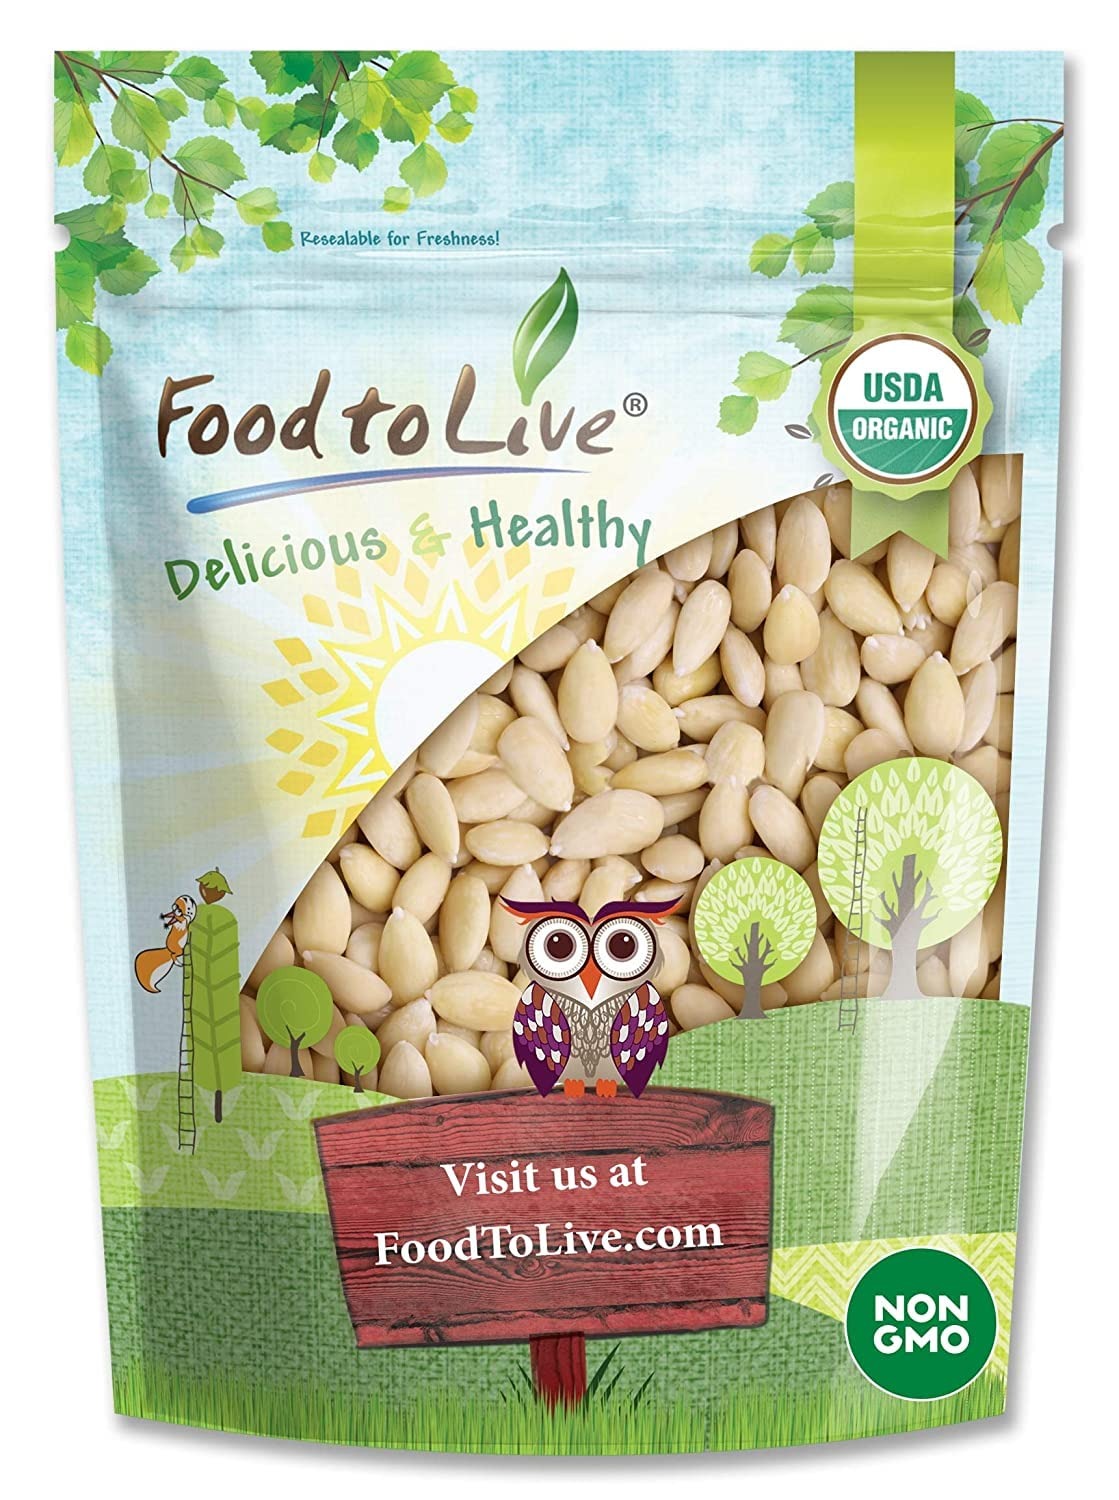
Item Name: Food to Live Organic Blanched Whole Almonds, 5 Pounds - Non-GMO, Raw, Unpasteurized, Unsalted, Keto, Paleo, Kosher, Bulk, High in Protein, Dietary Fiber, Vitamin E, Manganese and Riboflavin.
Bullet Point 1: ✔️ THE MOST DELICIOUS ALMONDS: With skins removed, Organic Blanched Whole Almonds don’t have even a trace of bitterness in them.
Bullet Point 2: ✔️ RETAIN ALL NUTRIENTS: Blanching doesn’t mean that Organic Peeled Almonds loose any valuable nutrients, so they are still rich in protein and fiber.
Bullet Point 3: ✔️ ANTIOXIDANT-BOOSTING NUT: Organic Raw Blanched Almonds are a rich vitamin E source, which is a powerful antioxidant. They also contain iron and other essential minerals.
Bullet Point 4: ✔️ VERSATILE SNACK AND INGREDIENT: Organic Blanched Almonds are a delicious snack as they are but you can also use them in salads, cereal, baking, and even curry.
Bullet Point 5: ✔️ PERFECT FOR MAKING ALMOND FLOUR: This type of nuts will allow you to make the best almond flour.
Value: 80.0
Unit: Ounce

Price: 63.13